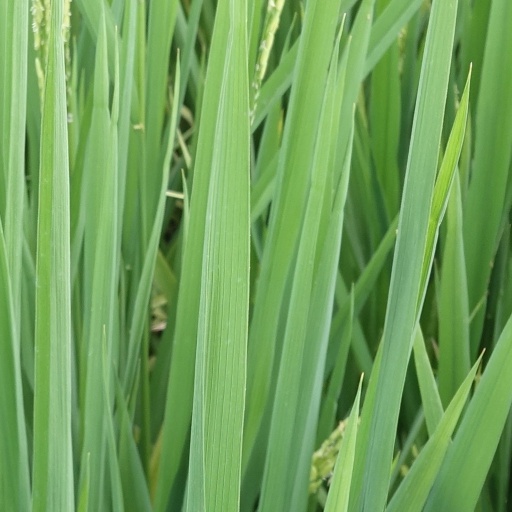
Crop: rice